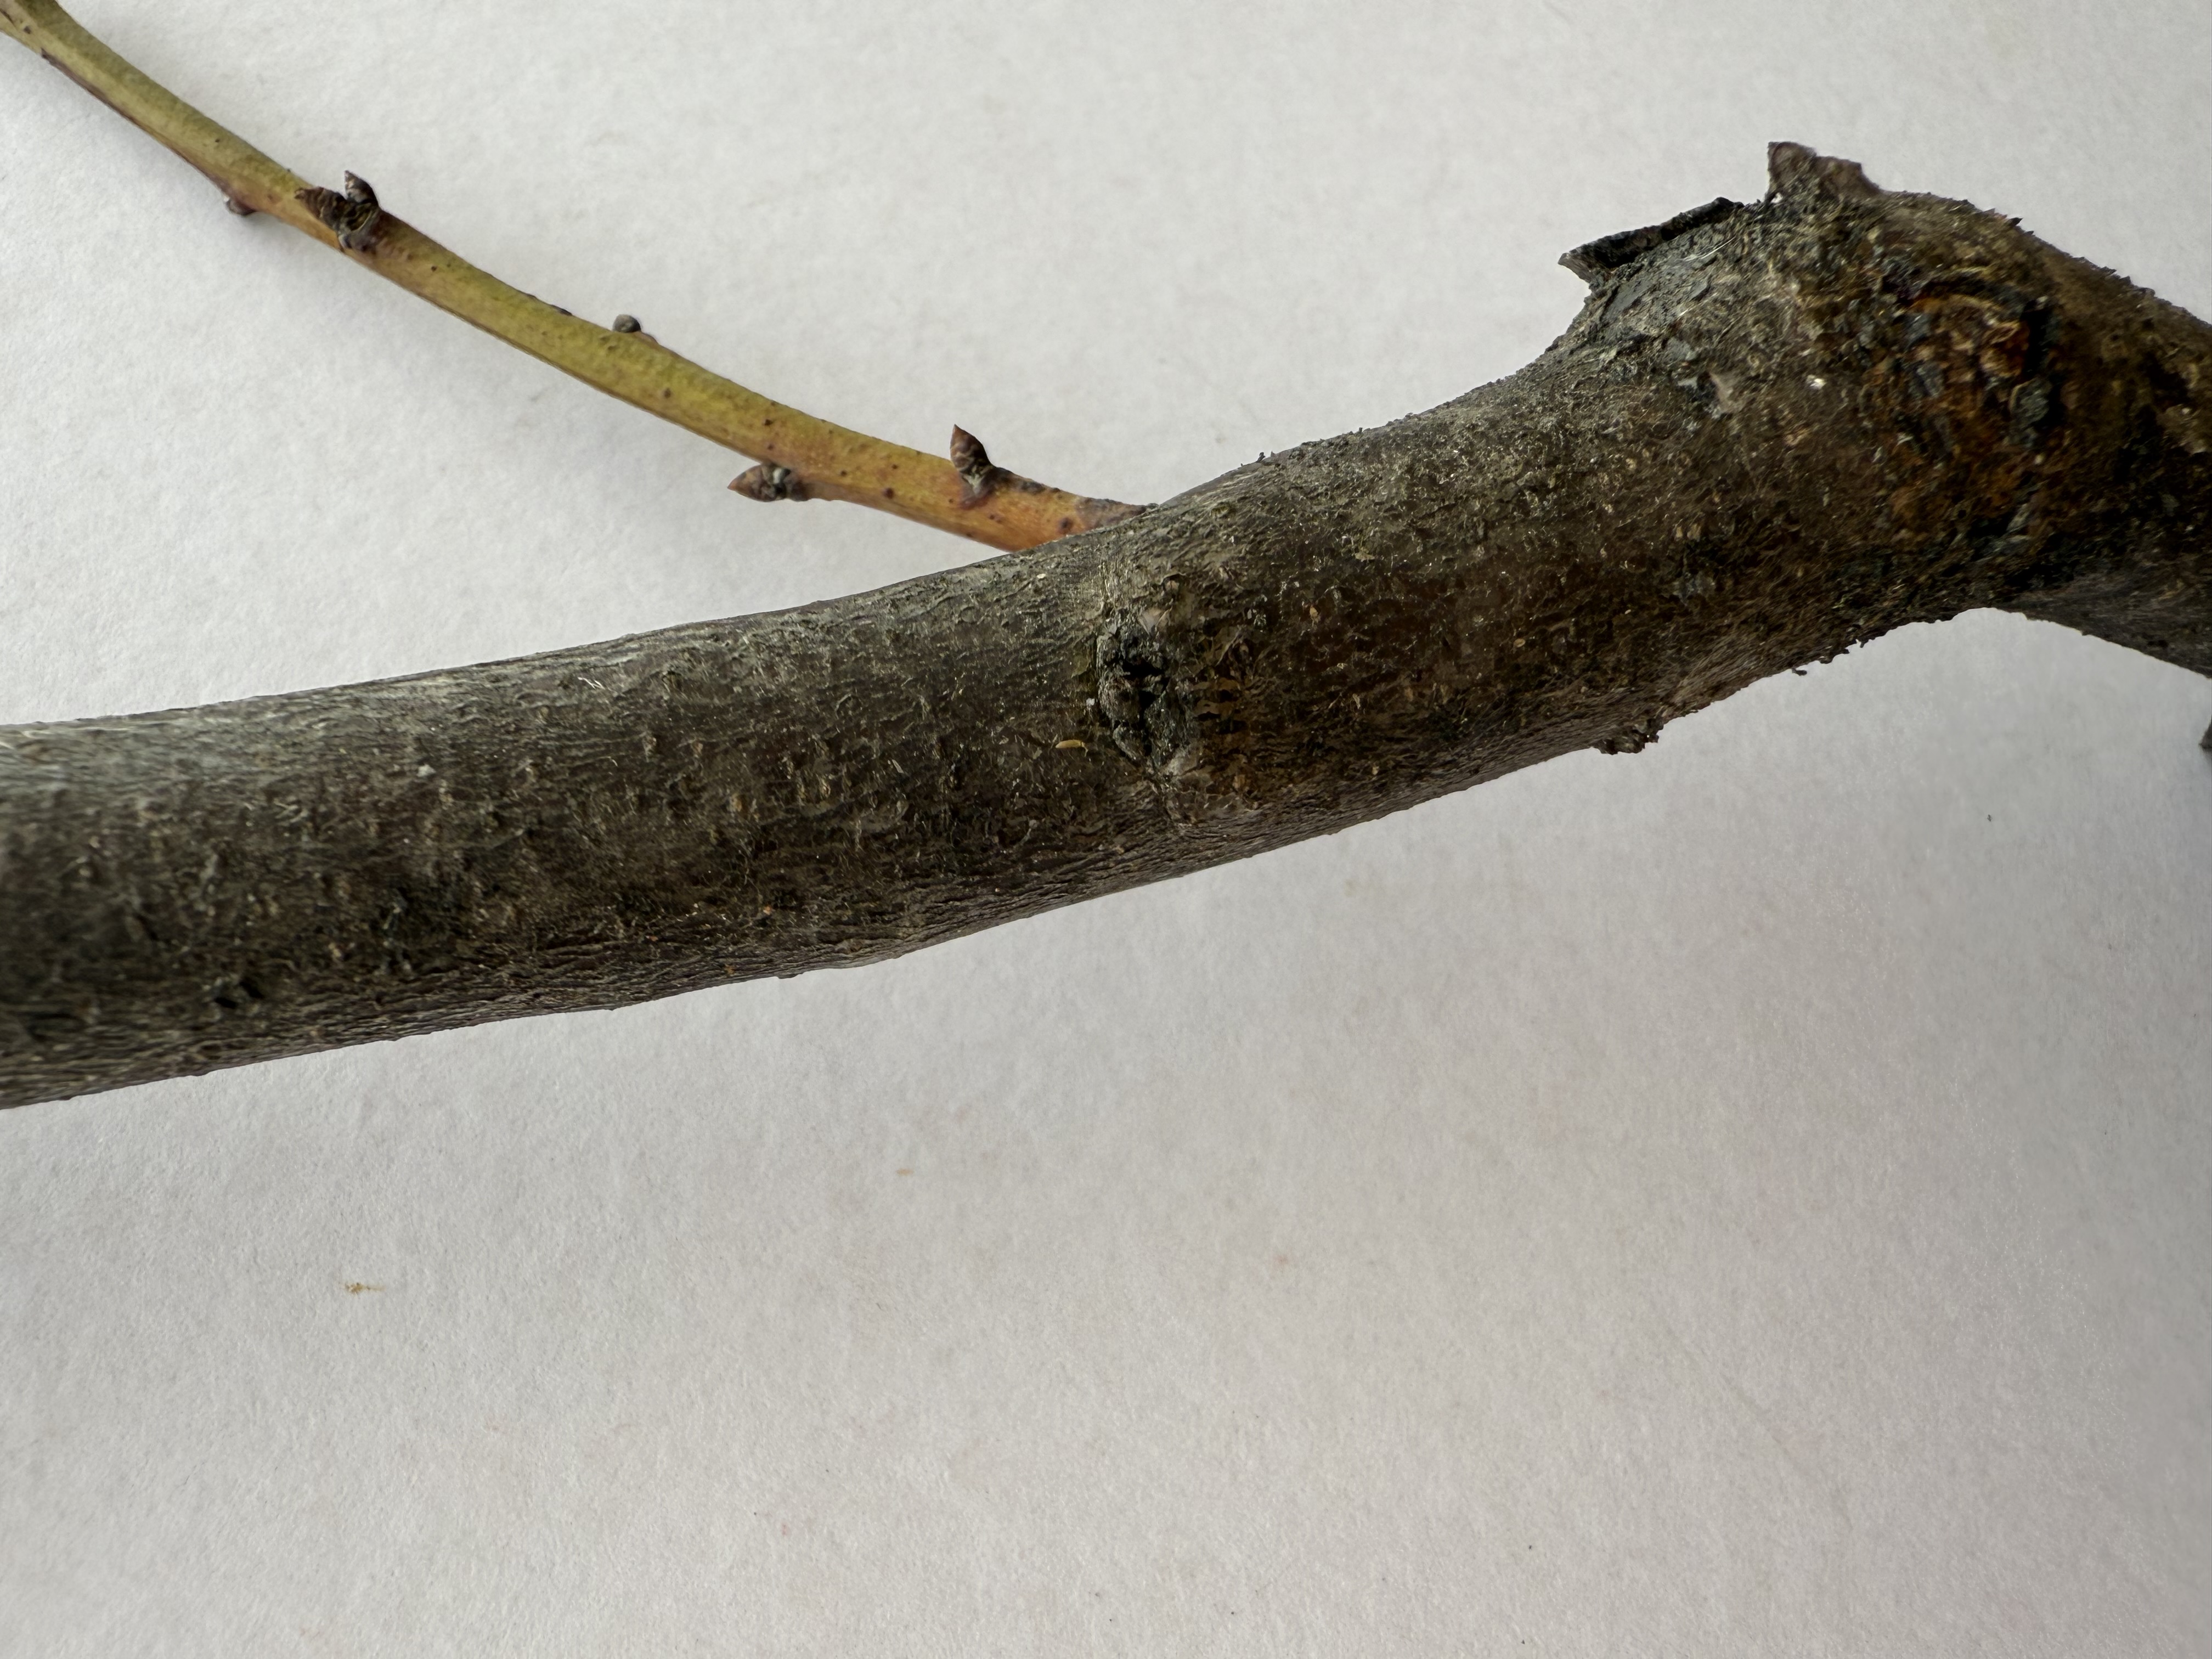
Variety: Murdum Plum